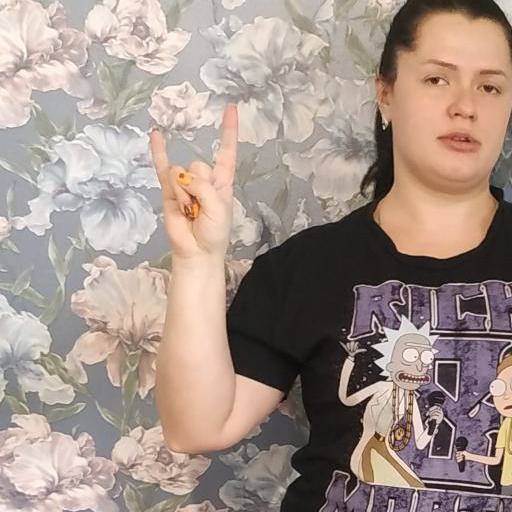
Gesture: rock